Famagusta derby

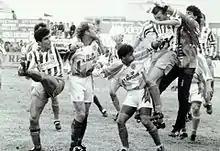
Famagusta derby in the 1994–95 season

Anorthosis were using the GSE Stadium as their home until 1974. Nea Salamina used that stadium from 1953 (until 1974), after the unification of Cypriot football (GSE authorities did not allow use of GSE Stadium during the period 1948–1953). Therefore, the games between the two teams from 1953 to 1974 were played at GSE Stadium. The last match between the two teams in GSE Stadium was on 7 April 1974, in the 1973–74 Cypriot First Division. Anorthosis won 1–0.